Ventsislav Kerchev

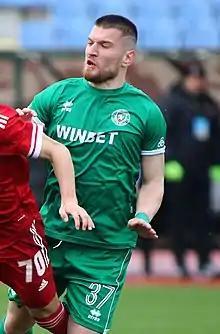

Ventsislav Kerchev (Bulgarian: Венцислав Керчев; born 2 June 1997) is a Bulgarian professional footballer who plays as a defender for Dobrudzha Dobrich.